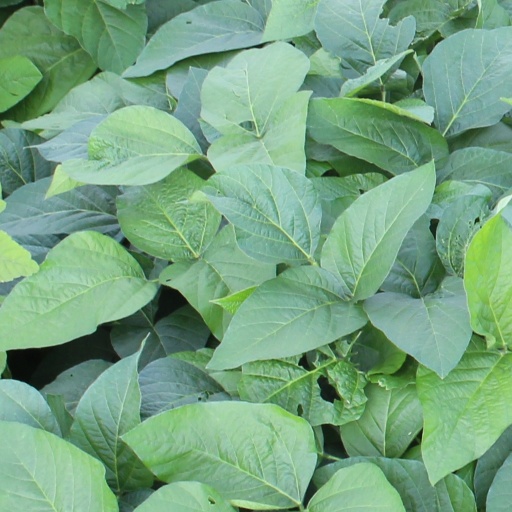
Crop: soybean